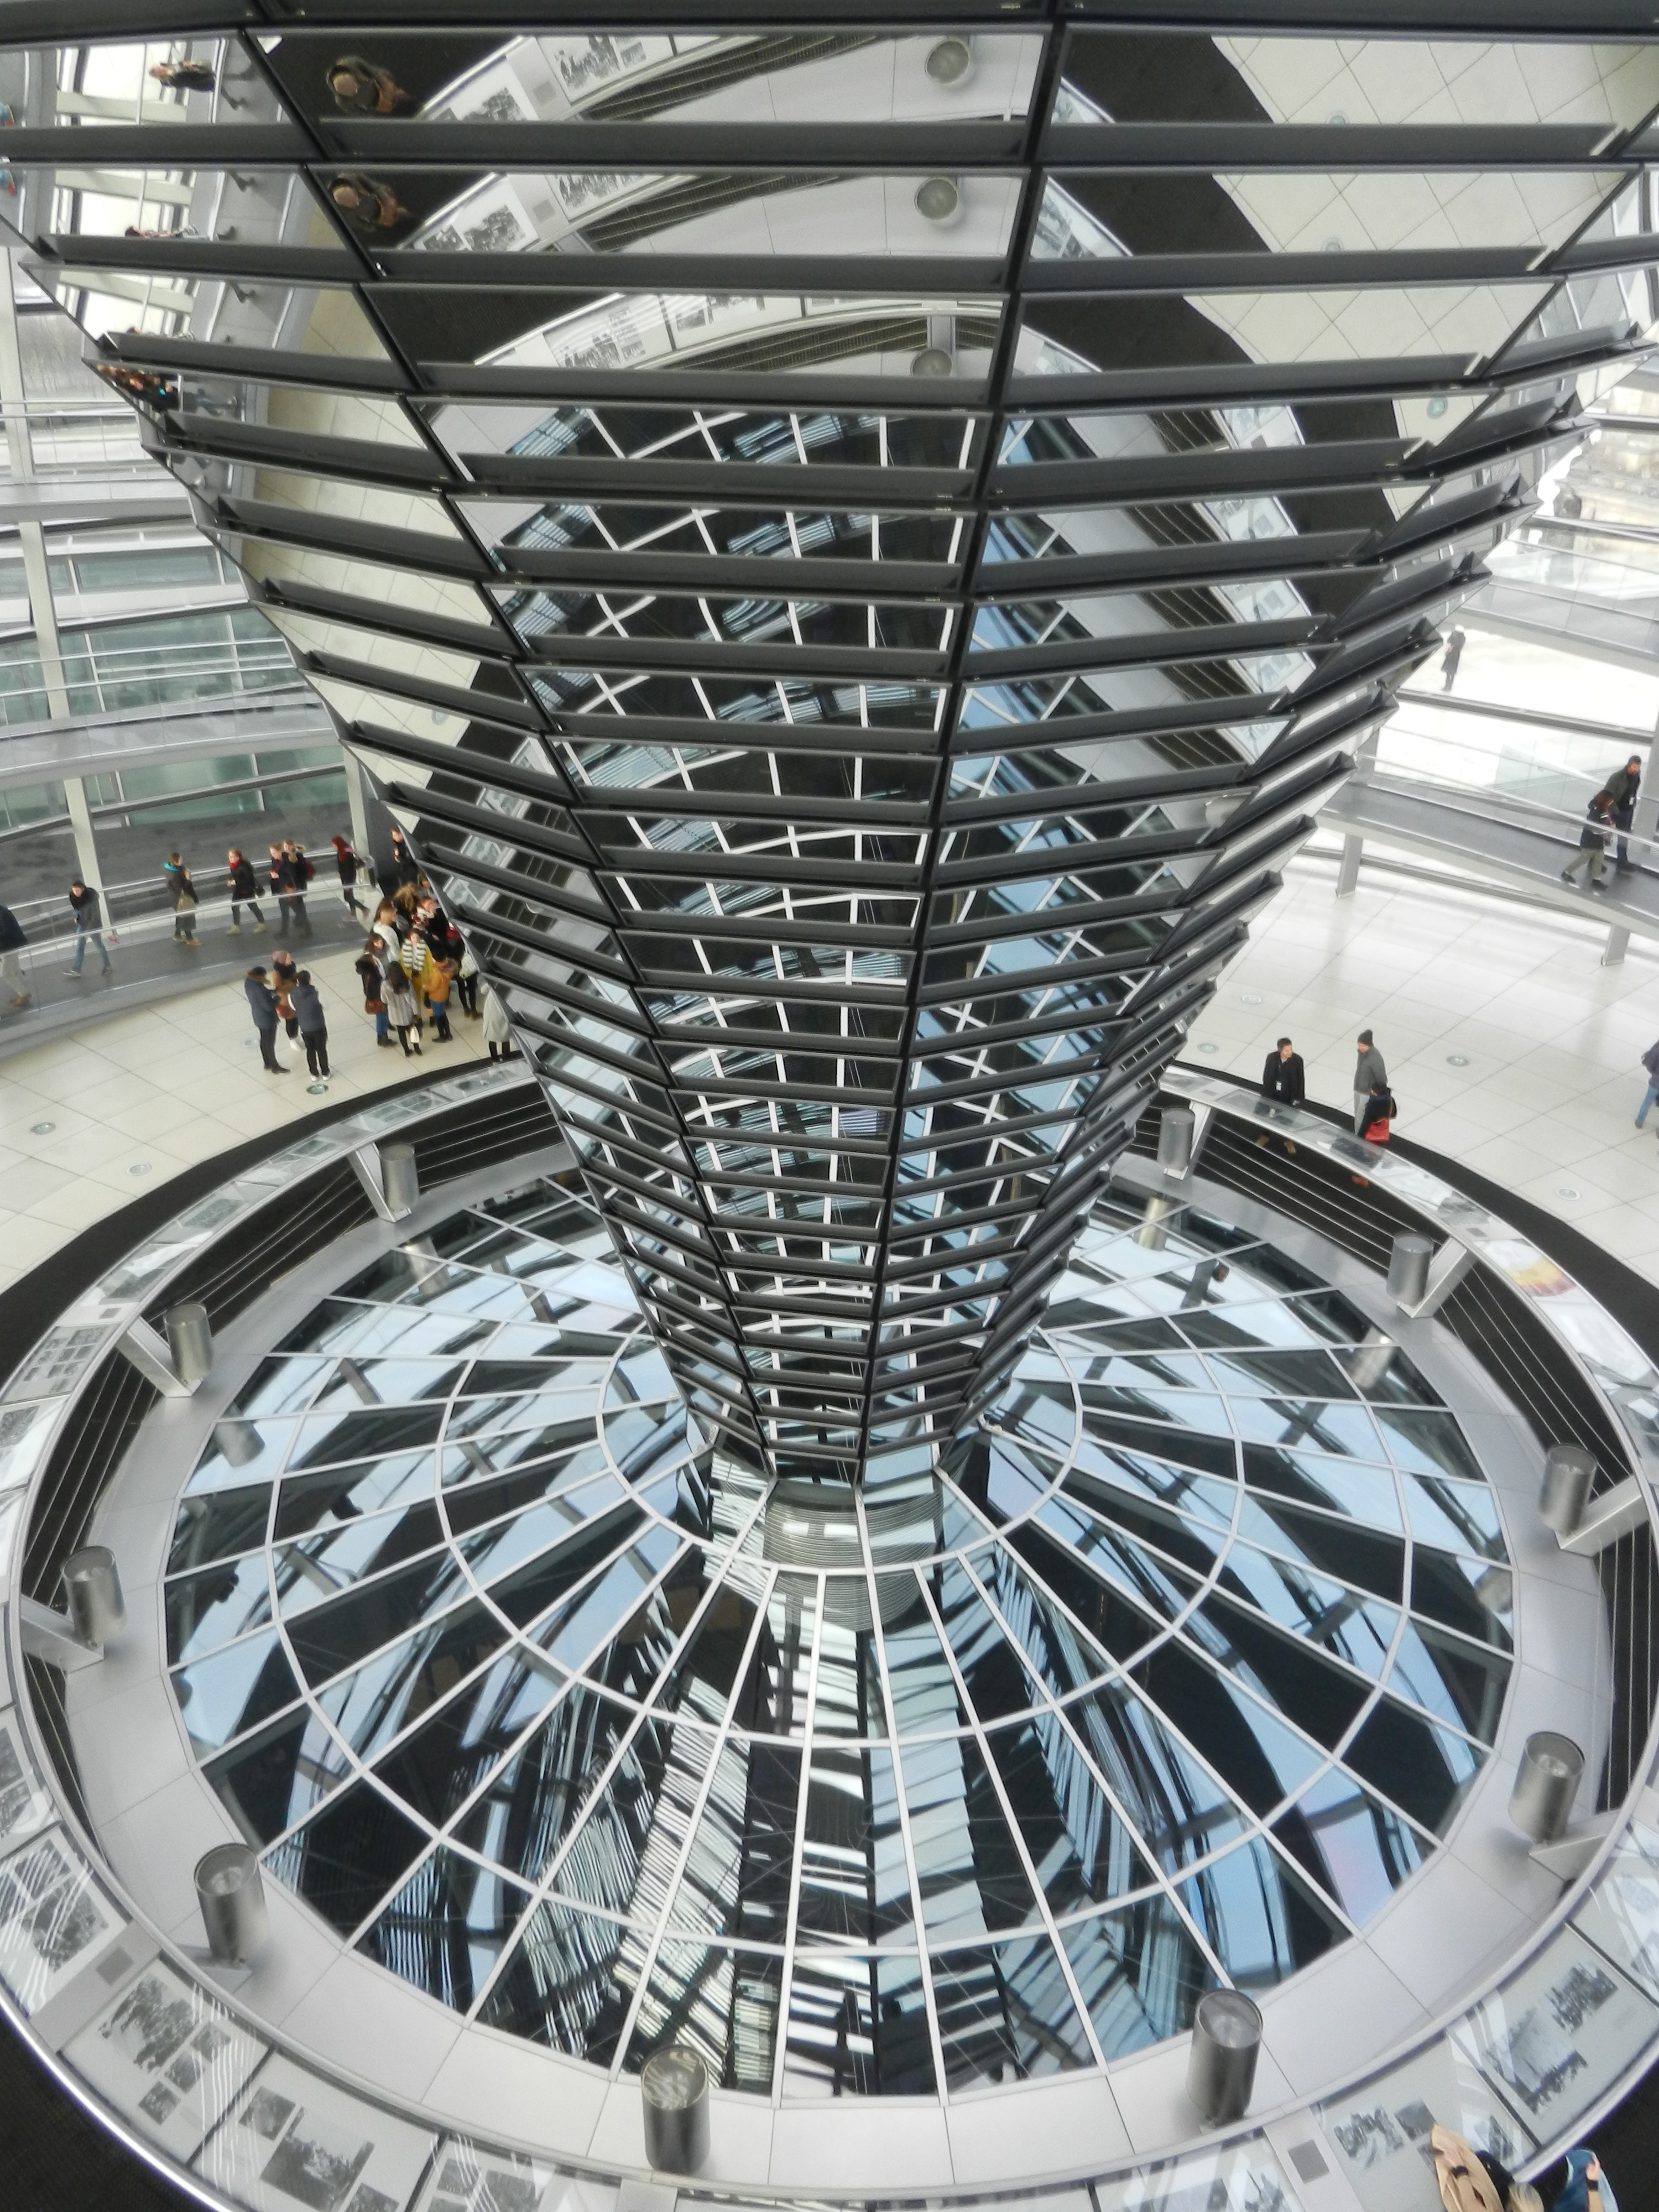
architecture, structure, spiral, building, skyscraper, landmark, modern, stadium, symmetry, mirror, germany, berlin, government, tourist attraction, dome, reichstag, glass dome, government district